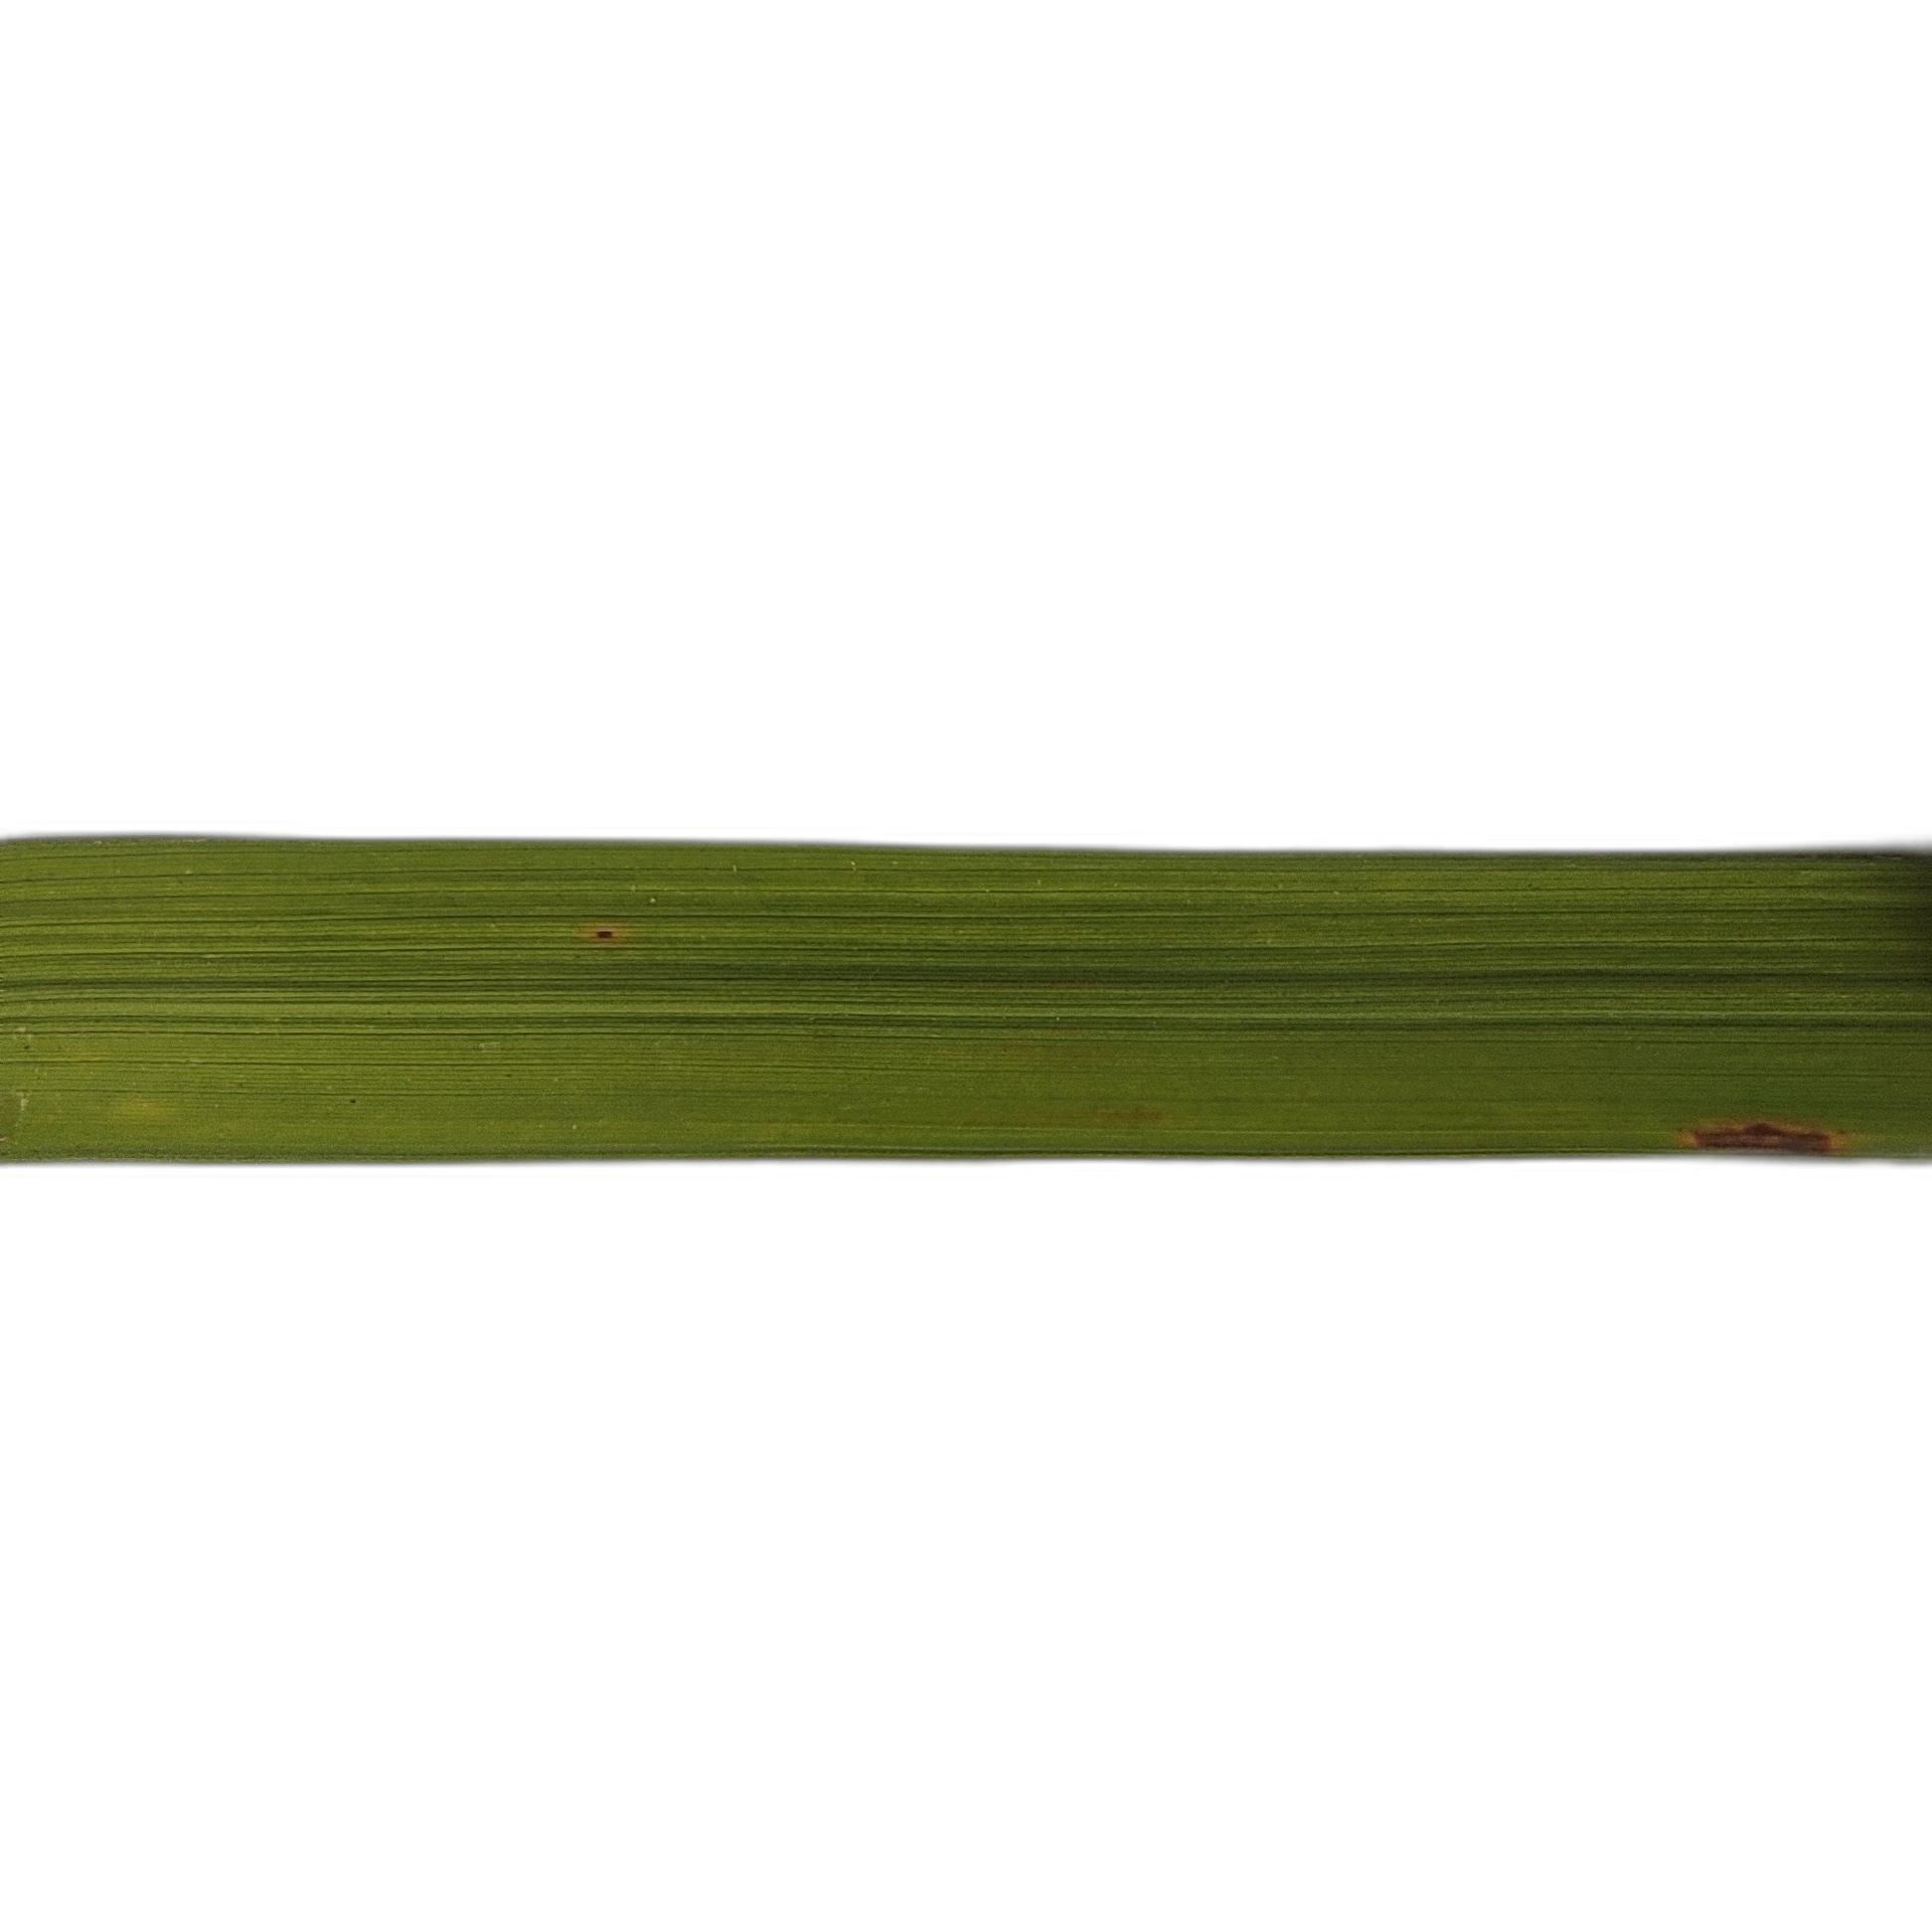
Label: Rice Blast